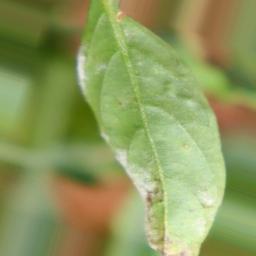
Label: powdery mildew